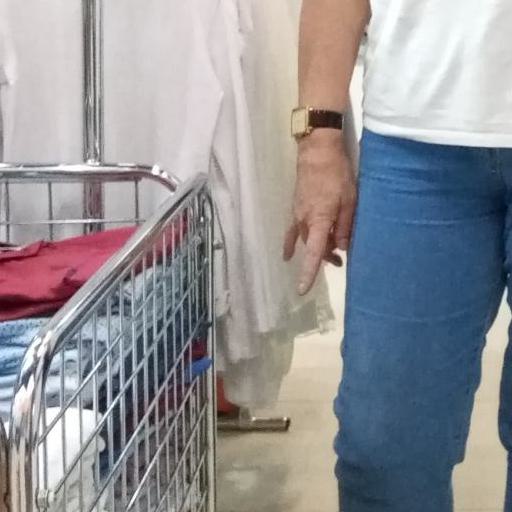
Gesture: no_gesture